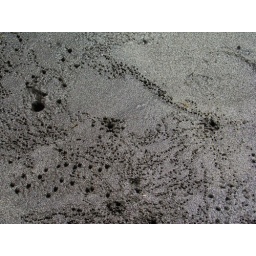
Little crabs make these funny looking paterns in the sand by hauling out little balls of sand from the holes.